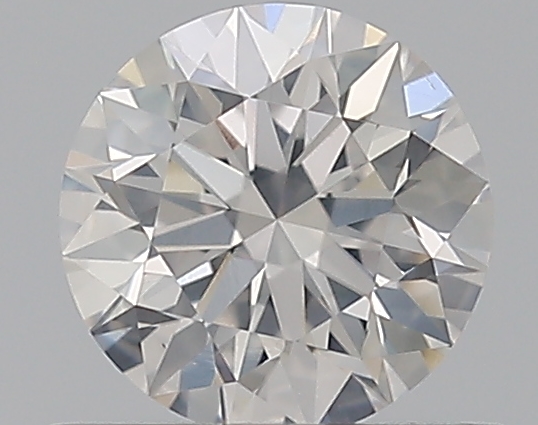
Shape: round
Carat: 0.52
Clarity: SI1
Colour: E
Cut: EX
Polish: EX
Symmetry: EX
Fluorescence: N
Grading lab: GIA
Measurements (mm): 5.15 x 5.18 x 3.22